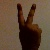
The image shows a hand gesture representing the number 2 in Indian Sign Language.